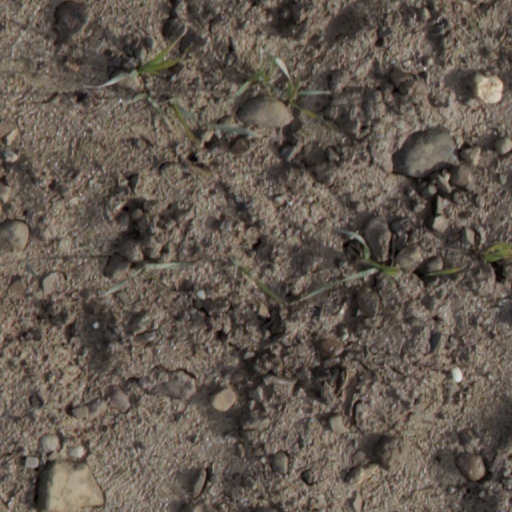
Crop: wheat